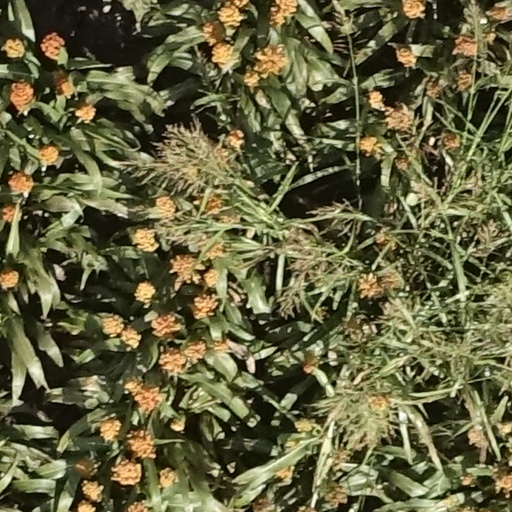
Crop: sorghum